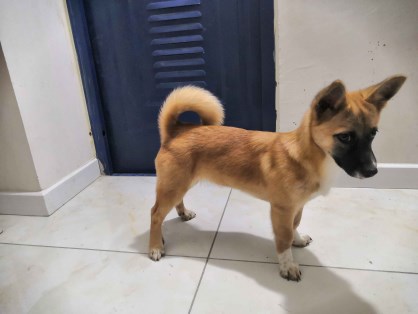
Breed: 3336-n000121-chinese_rural_dog